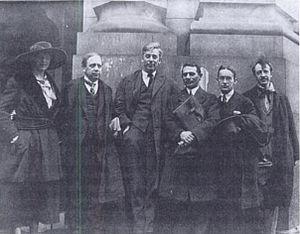
Floyd Dell est un journaliste, éditeur, critique littéraire, romancier, dramaturge et poète américain.